Library Freedom Project

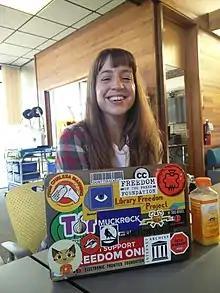
The director of the Library Freedom Project, Alison Macrina, at unBound, the technology lab and maker space of the Meridian Library District in Idaho, shortly after giving a privacy workshop in January 2016. The logos are those of assorted privacy enhancing technologies, institutions and advocacy groups such as the Tor project, the Electronic Freedom Foundation, Privacy Badger and Noisebridge

Working with American Civil Liberties Union (ACLU) affiliates across the United States, Library Freedom Project provides workshops to educate librarians about "some of the major surveillance programs and authorizations, including the USA PATRIOT Act, section 702 of the FISA Amendments Act, PRISM, XKEYSCORE, and more, connecting the NSA’s dragnet with FBI and local police surveillance". They also discuss current and developing privacy law on both the federal and state levels, in addition to advising librarians how to handle issues like gag orders and National Security Letters. Other topics covered include Privacy Enhancing Technology (PET) that might help library patrons browse anonymously or evade online tracking.